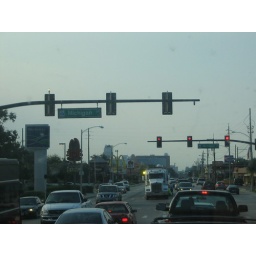
street sign in florida